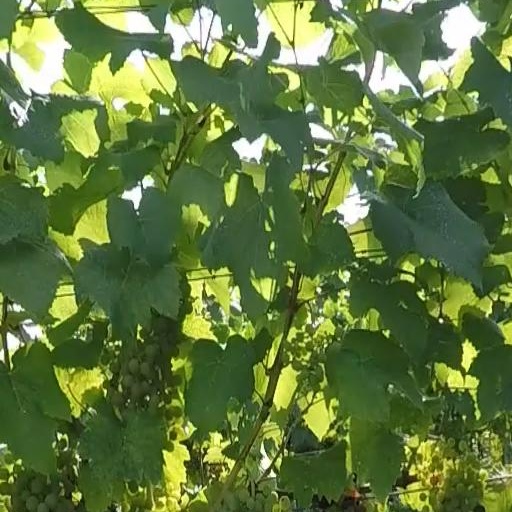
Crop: grape